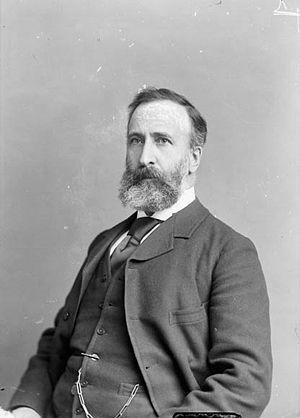
Cette page concerne des événements d'actualité qui se sont produits durant l'année 1895 dans la province canadienne du Manitoba.
James Colebrooke Patterson est un homme politique canadien, il fut Lieutenant-gouverneur de la province du Manitoba de 1895 à 1900.